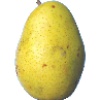
Label: pear_monster